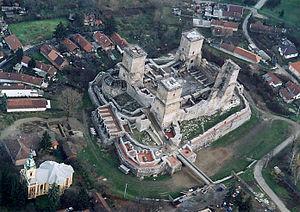
Le parc national de Bükk est un parc national de Hongrie couvrant 402 km². Ce qui constitue le plus grand parc national du pays. Il fut créé en 1977. Il couvre en partie le massif du Bükk. Il compte près de 600 grottes dont certaines sont visitables pendant la saison estivale moins pluvieuse. Sa faune abrite notamment l'aigle impérial, le faucon sacre et l'ours brun.